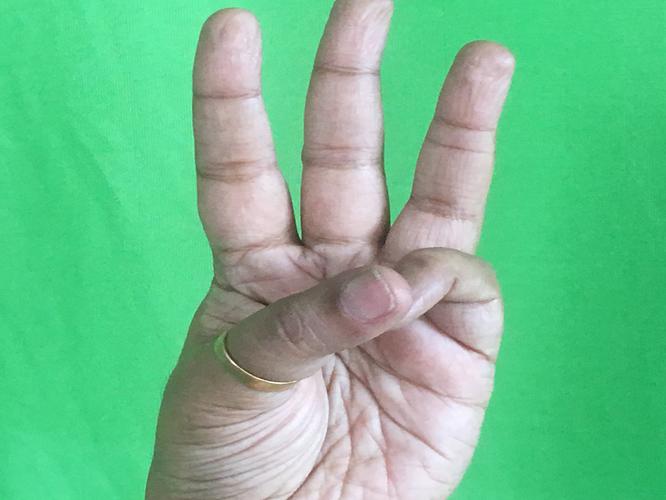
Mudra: Trishulam
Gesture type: single_hand